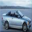
Label: automobile